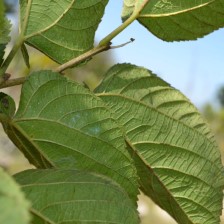
Variety: TaiwanStraberry